François de Callières

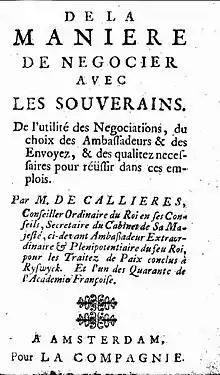
Title page of François de Callières, "De la manière de négocier" (1716).

The companion volume, on the other hand, "De la science du monde et des connaissances utiles à la conduite de la vie" is less known, though it was quickly translated into English and was admired by Jefferson and Harold Nicolson.